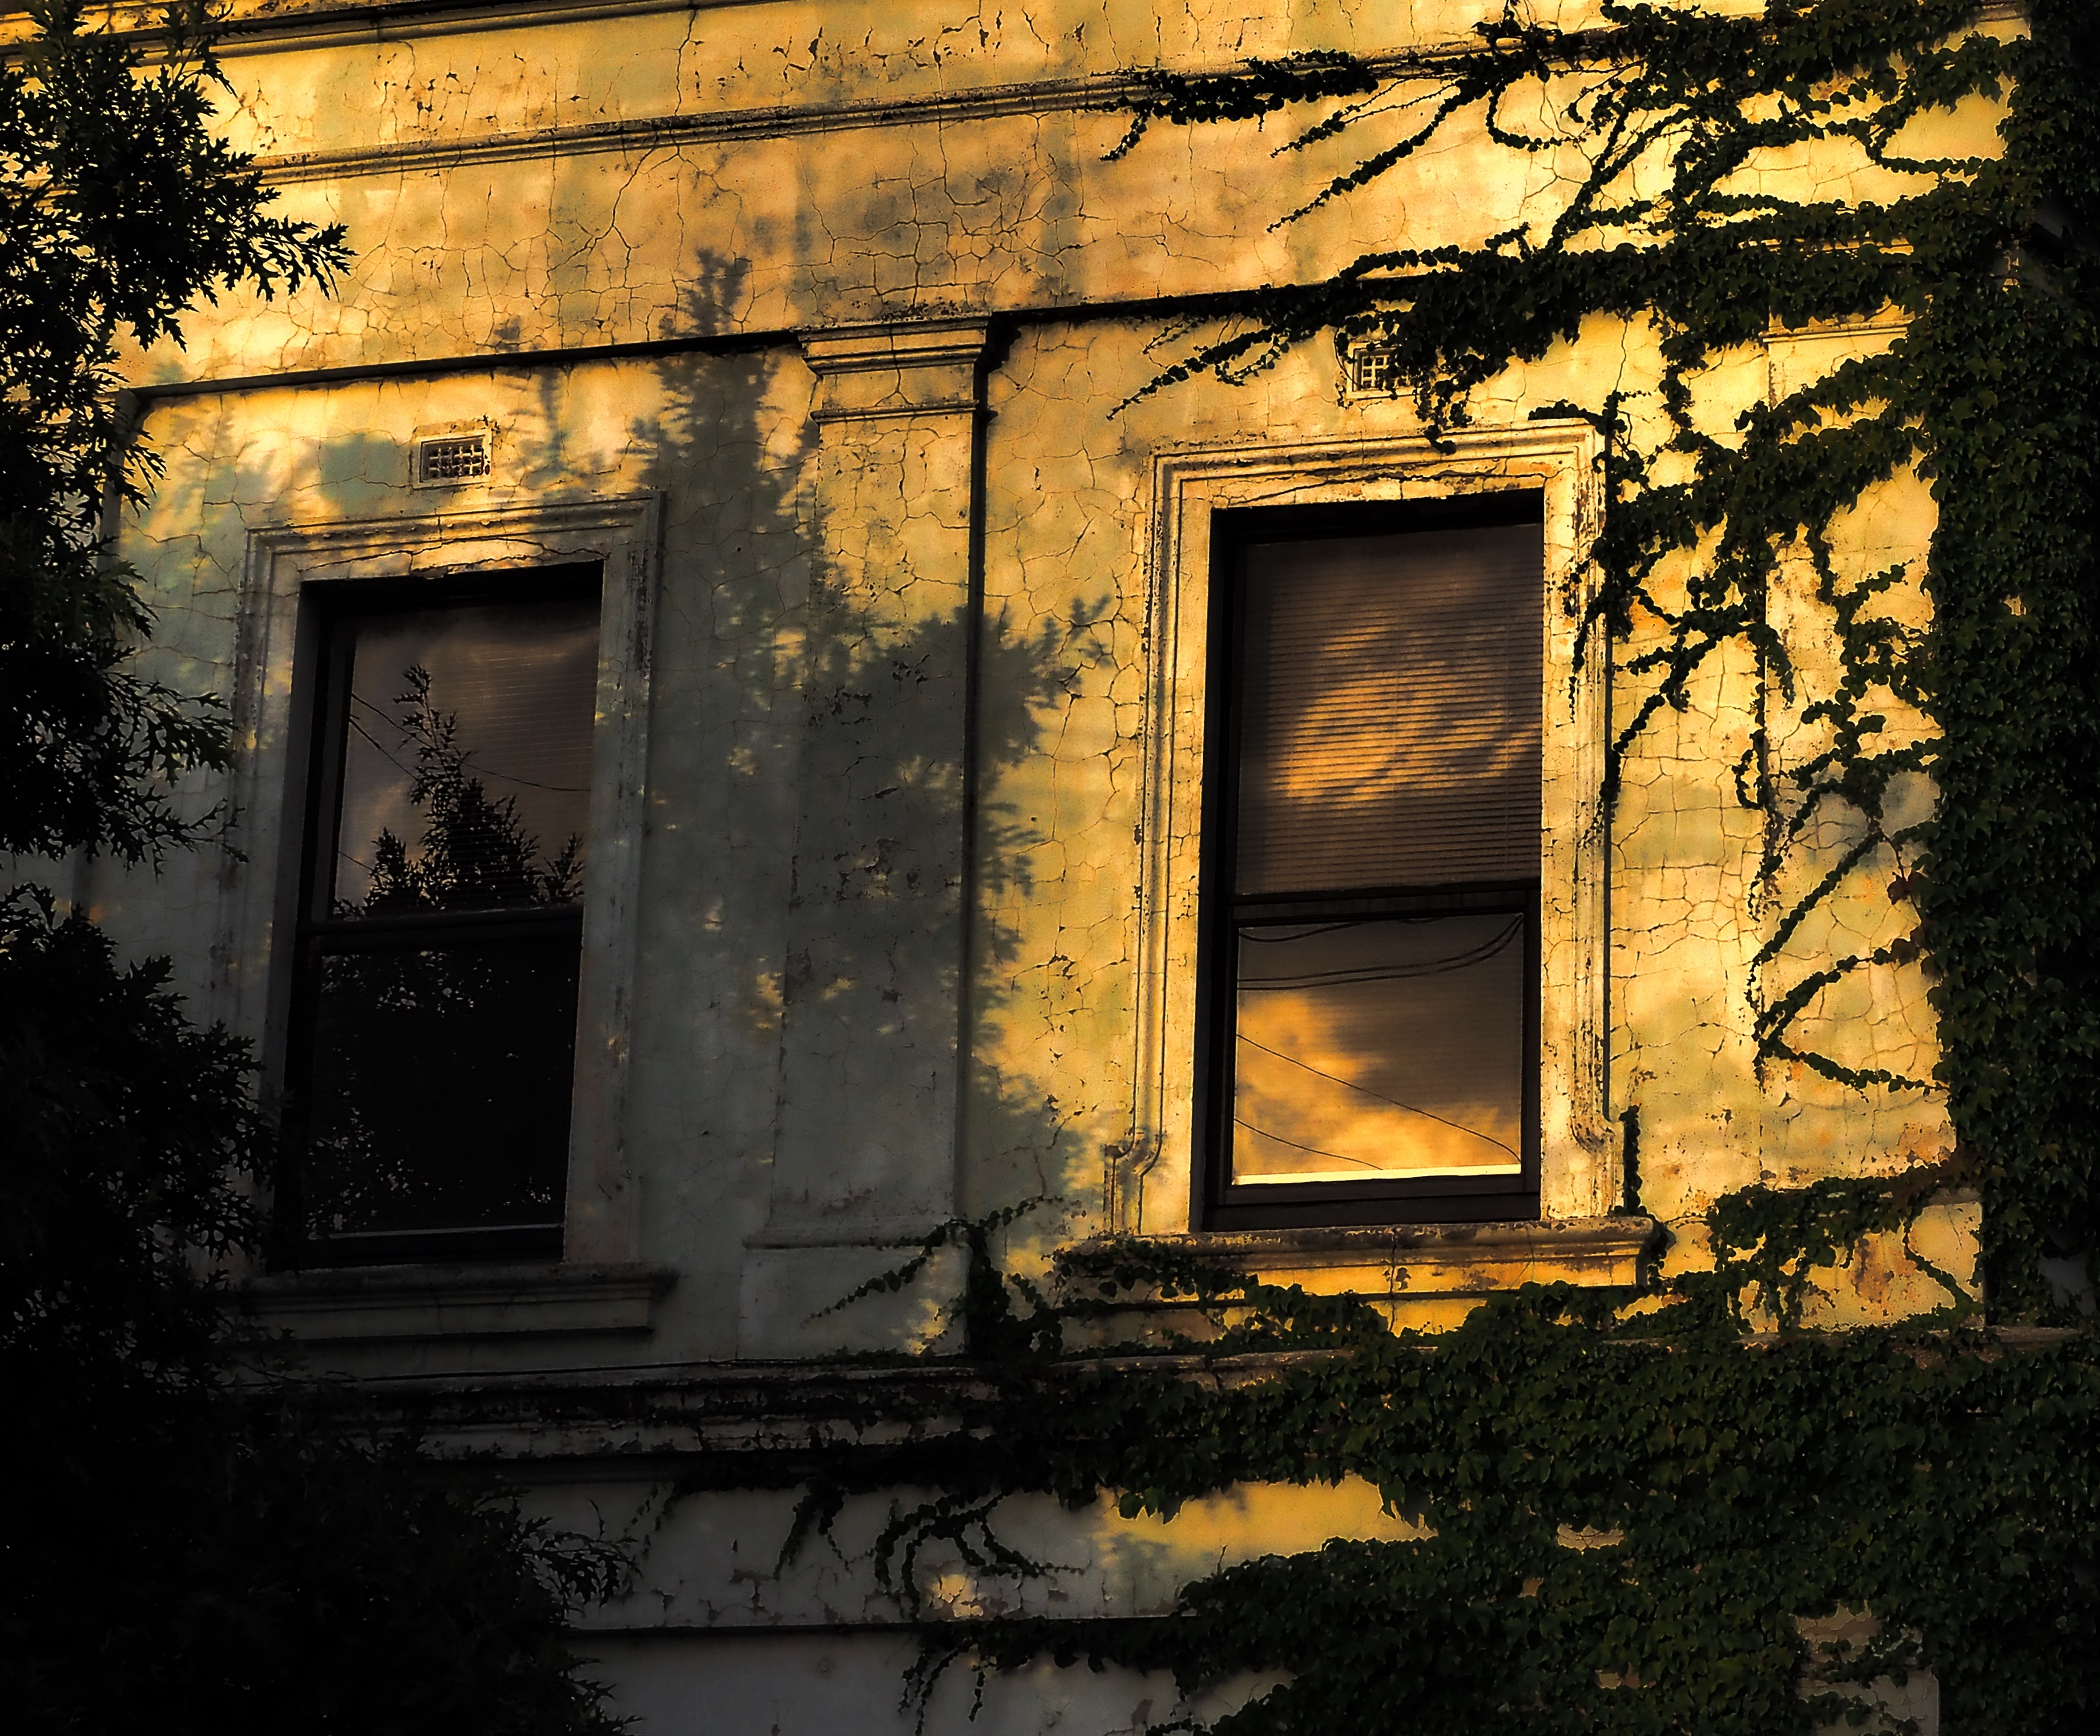
light, wood, night, house, sunlight, window, building, city, home, wall, evening, autumn, darkness, yellow, lighting, melbourne, urban area